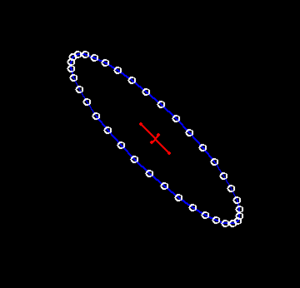
Déformation d'un anneau de particules au passage d'une onde gravitationnelle polarisée ""x"", dans le plan du front de l'onde.
En physique, une onde gravitationnelle, appelée parfois onde de gravitation, est une oscillation de la courbure de l'espace-temps qui se propage à grande distance de son point de formation.